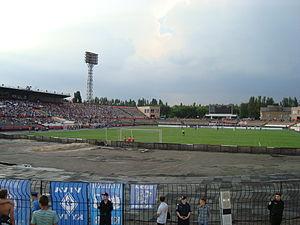
Le stade Metalurg est un stade omnisports situé à Kryvyï Rih dans l'oblast de Dnipropetrovsk en Ukraine.